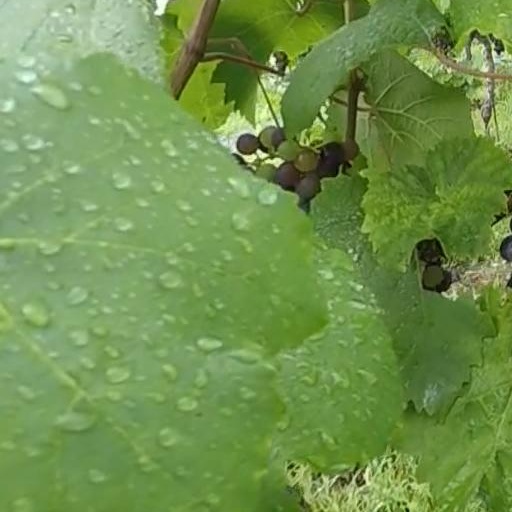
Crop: grape